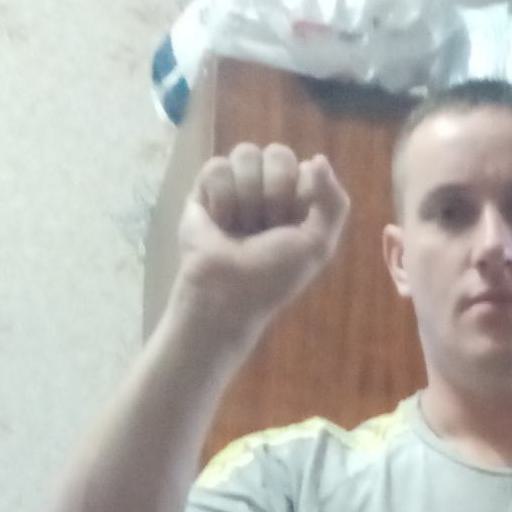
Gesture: fist